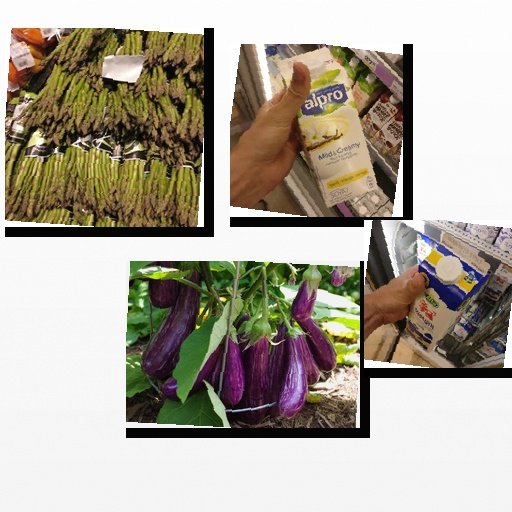
Food items: sour_milk, asparagus, eggplant, vanilla_soyghurt